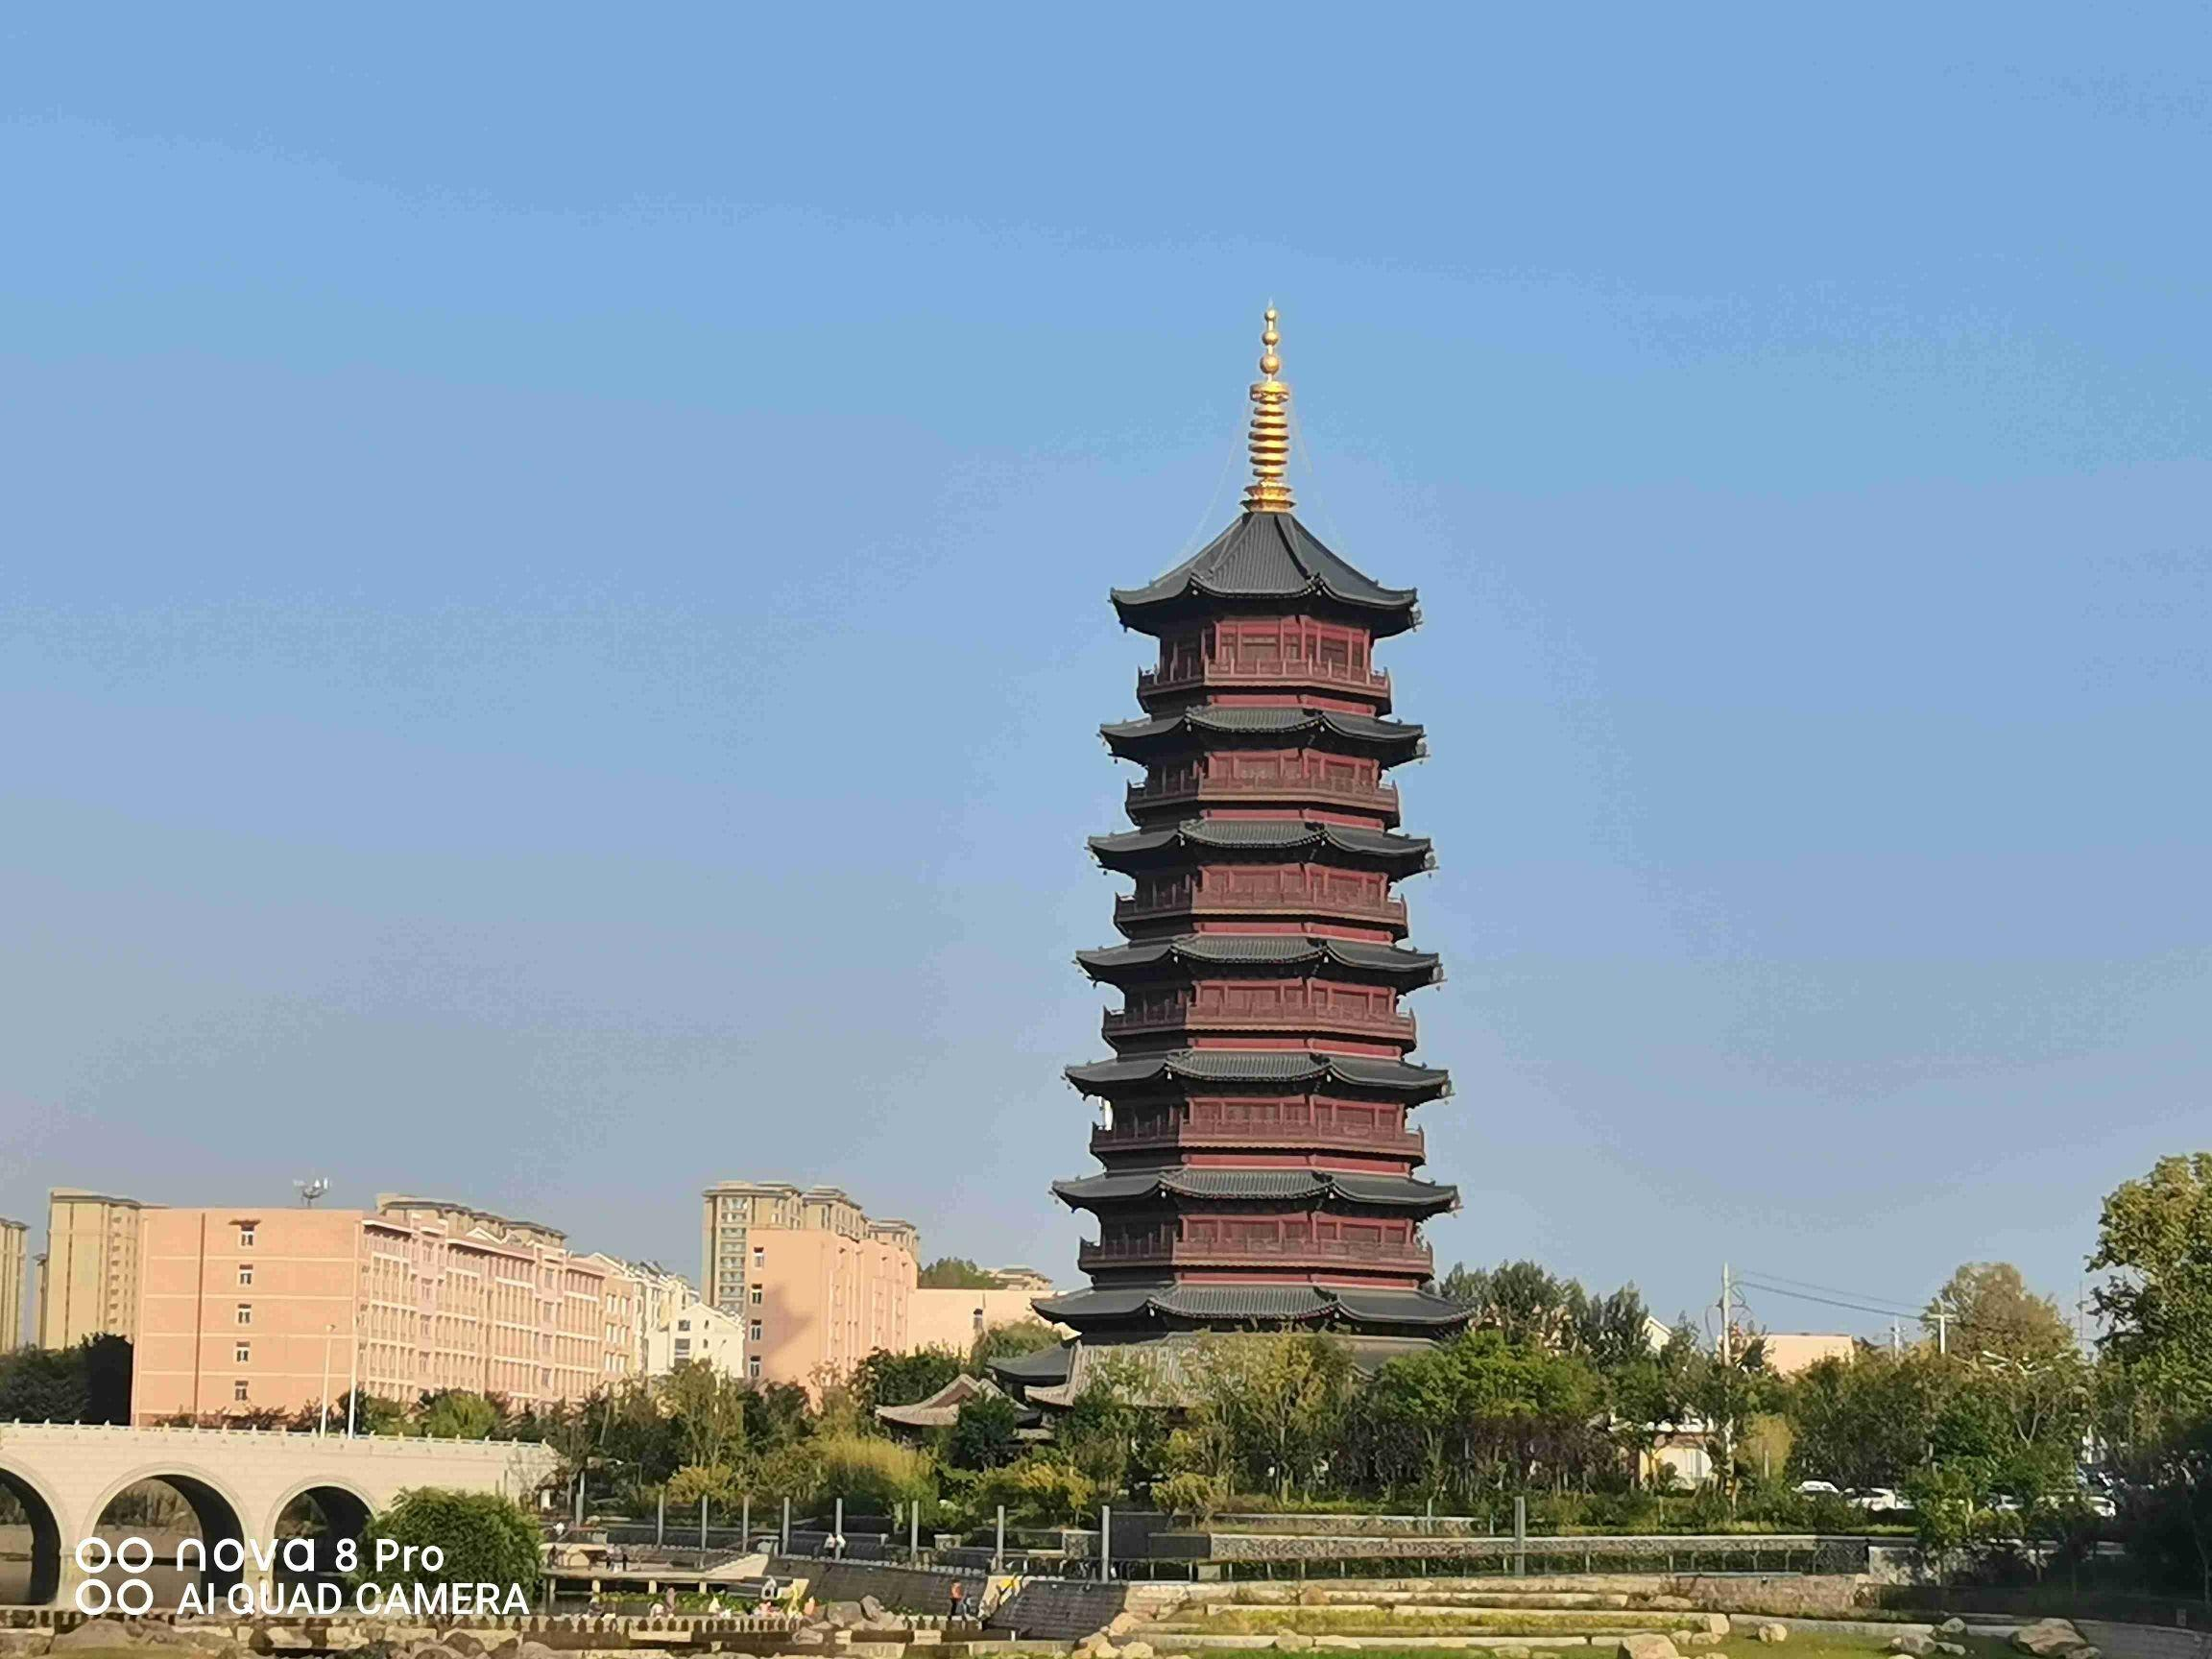
地标名称：文峰塔
所在城市：青岛市·即墨区